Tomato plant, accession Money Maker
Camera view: horizontal (90 deg, fisheye); turntable rotation: 120 degrees
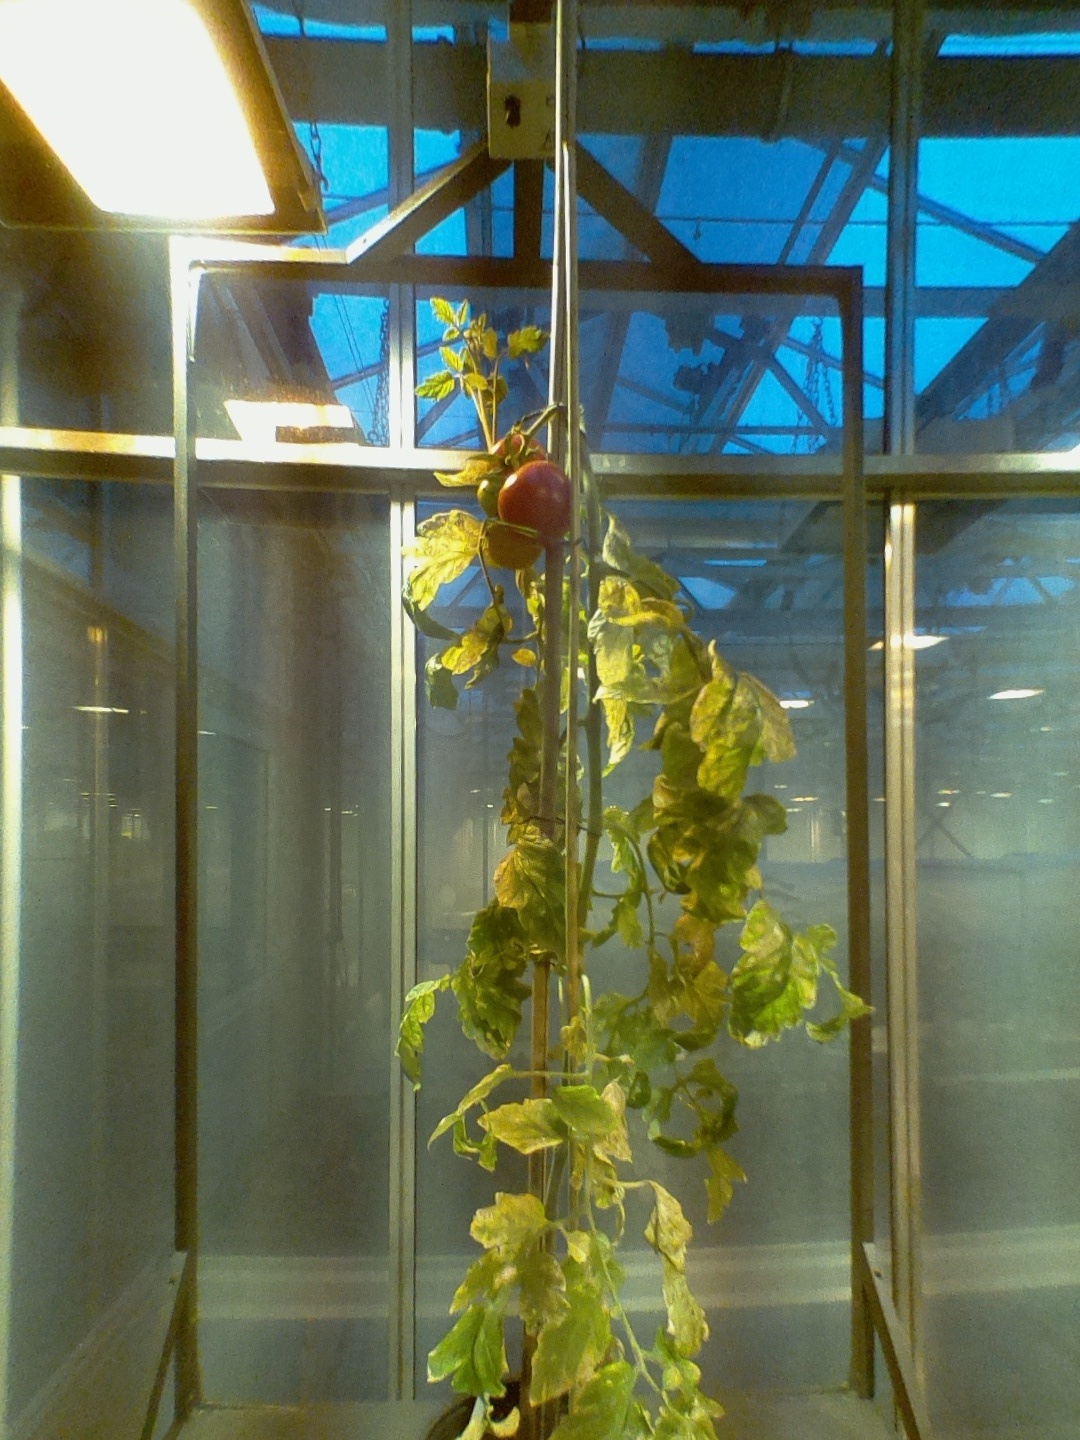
BBCH growth stage 87: 70%-80% of fruits show typical fully ripe color